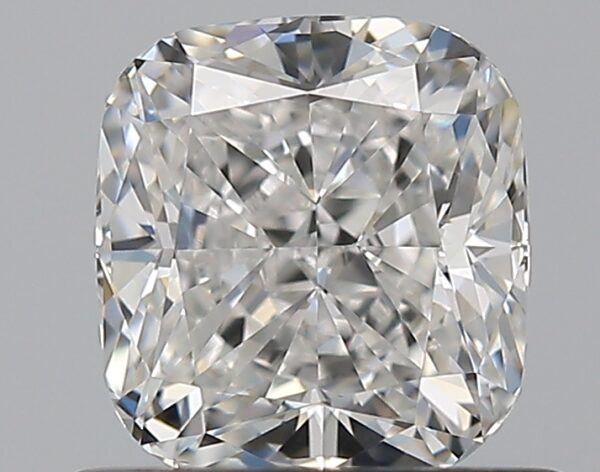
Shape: cushion
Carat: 0.81
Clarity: VVS2
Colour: E
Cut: EX
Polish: EX
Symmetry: VG
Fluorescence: N
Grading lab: GIA
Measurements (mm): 5.48 x 5.09 x 3.41